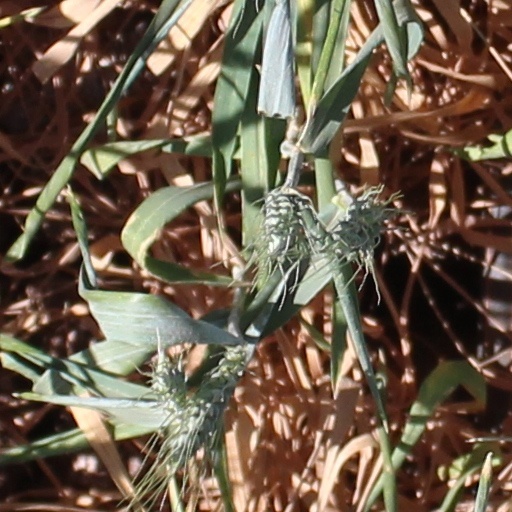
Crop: wheat